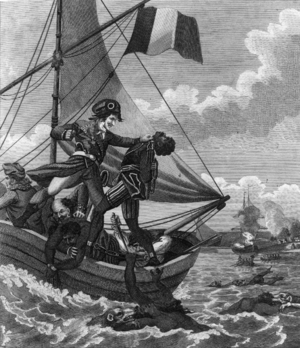
L'expédition de Saint-Domingue débutant en décembre 1801 et s'achevant en novembre 1803, est décidée par le Premier Consul Bonaparte qui, sous l'influence des milieux d'affaires et du lobby colonial dont font partie le Deuxième Consul Cambacérès, ex-avocat des planteurs, le conseiller d'État pour les affaires coloniales, Barbé-Marbois ou encore le planteur Malouet, envoie un corps expéditionnaire dans la colonie de Saint-Domingue.
Le Dogue de Cuba est une race éteinte de chien originaire de l'île de Cuba. Elle est de type molossoïde. Cette race a été utilisée pour le combat de chiens.